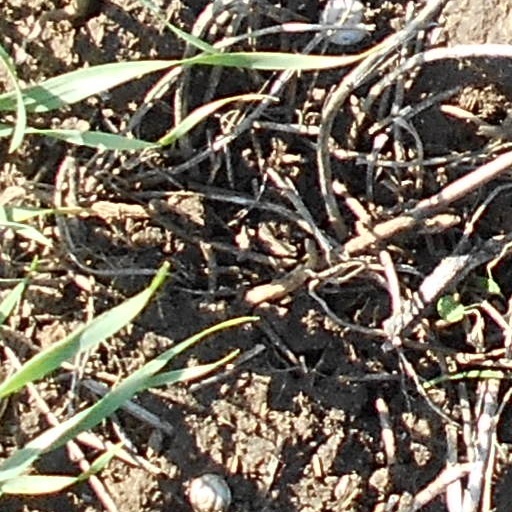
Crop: wheat